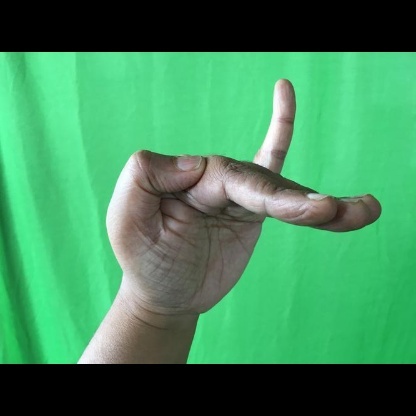
Mudra: Hamsapaksha